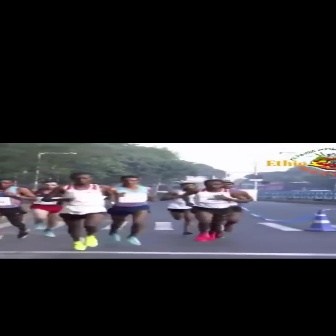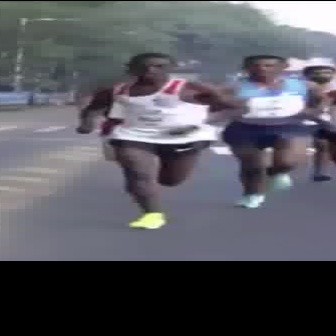
  Please identify the target specified by the bounding box [39,171,118,250] in the first image and locate it in the second image. Return the coordinates in [x_min,y_min,x_max,y_max] format.
Answer: [71,51,250,230]